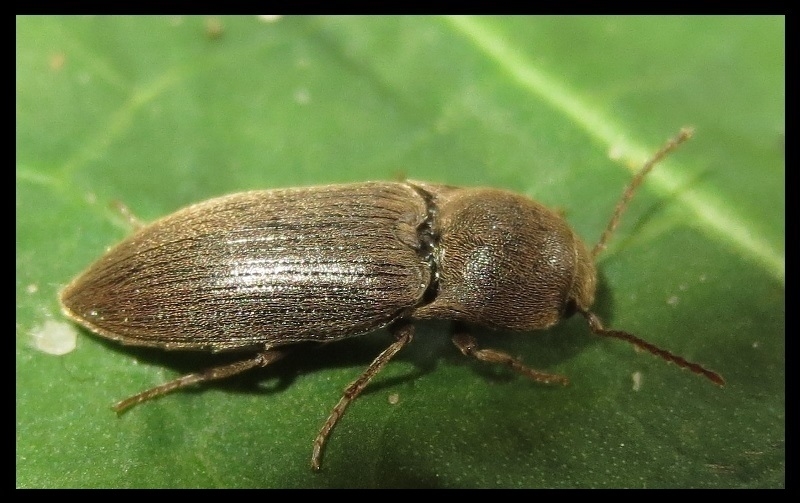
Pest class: clickbeetles_wireworms